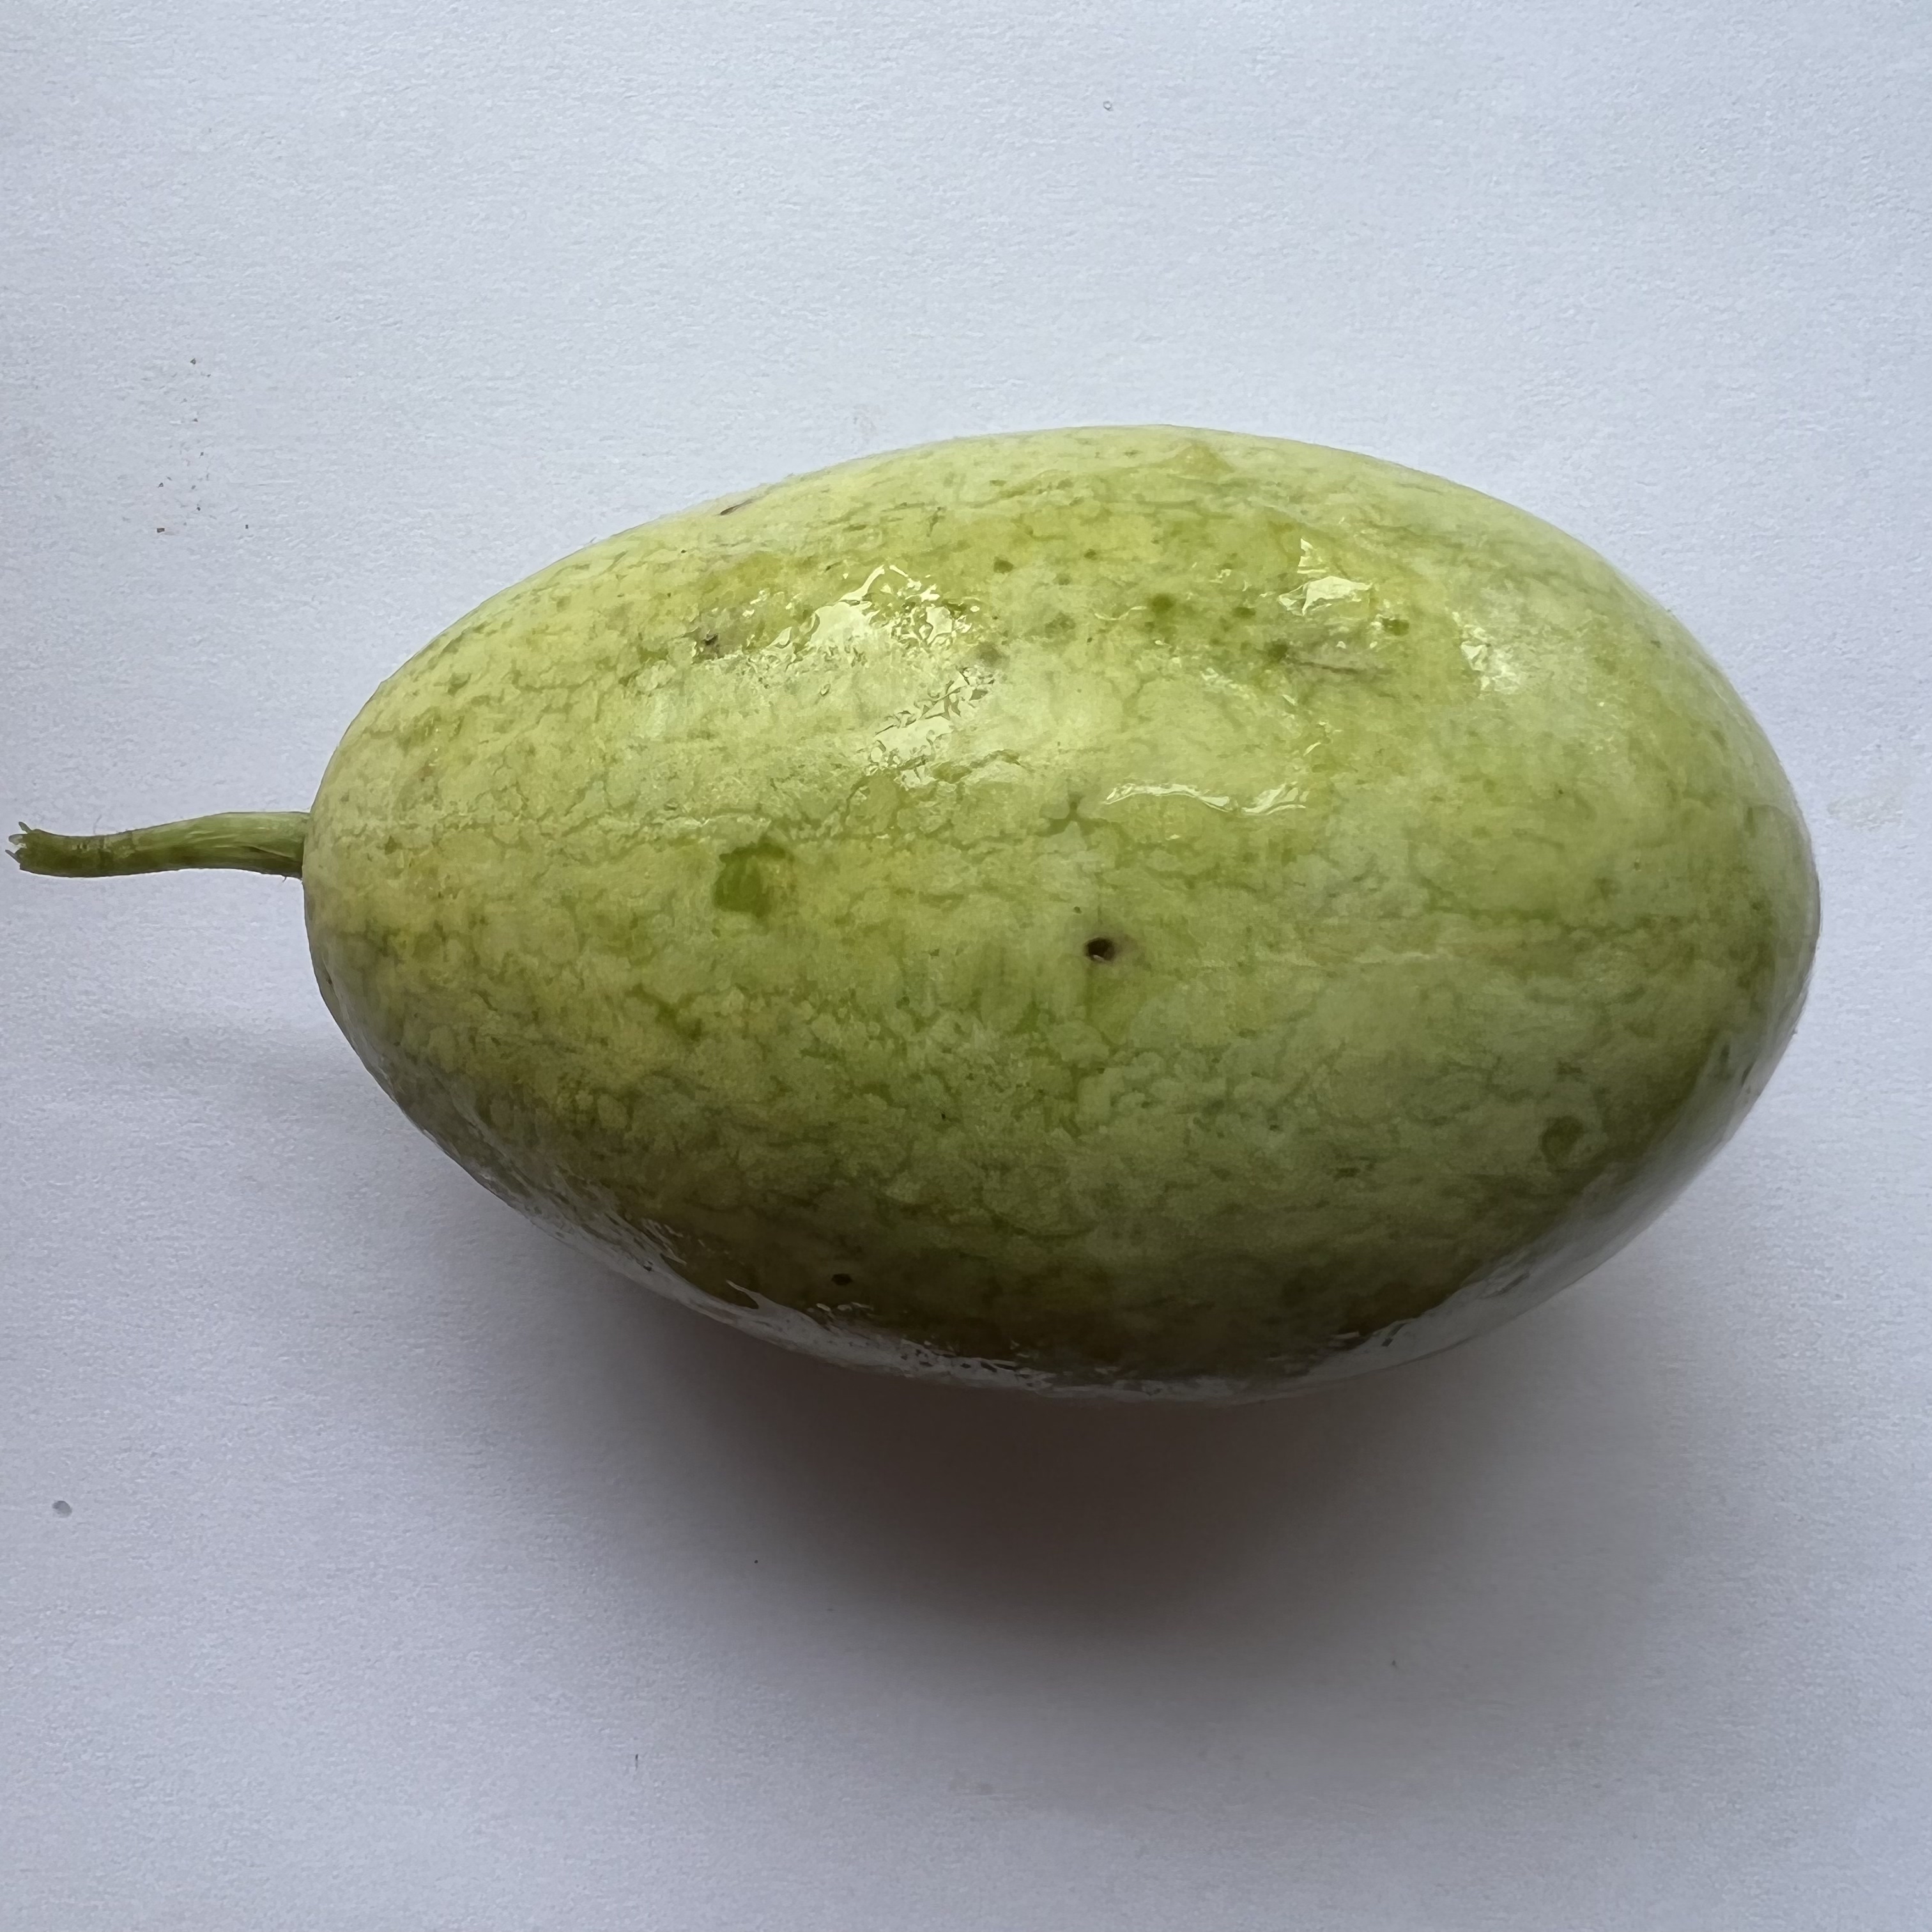
Label: Anthracnose